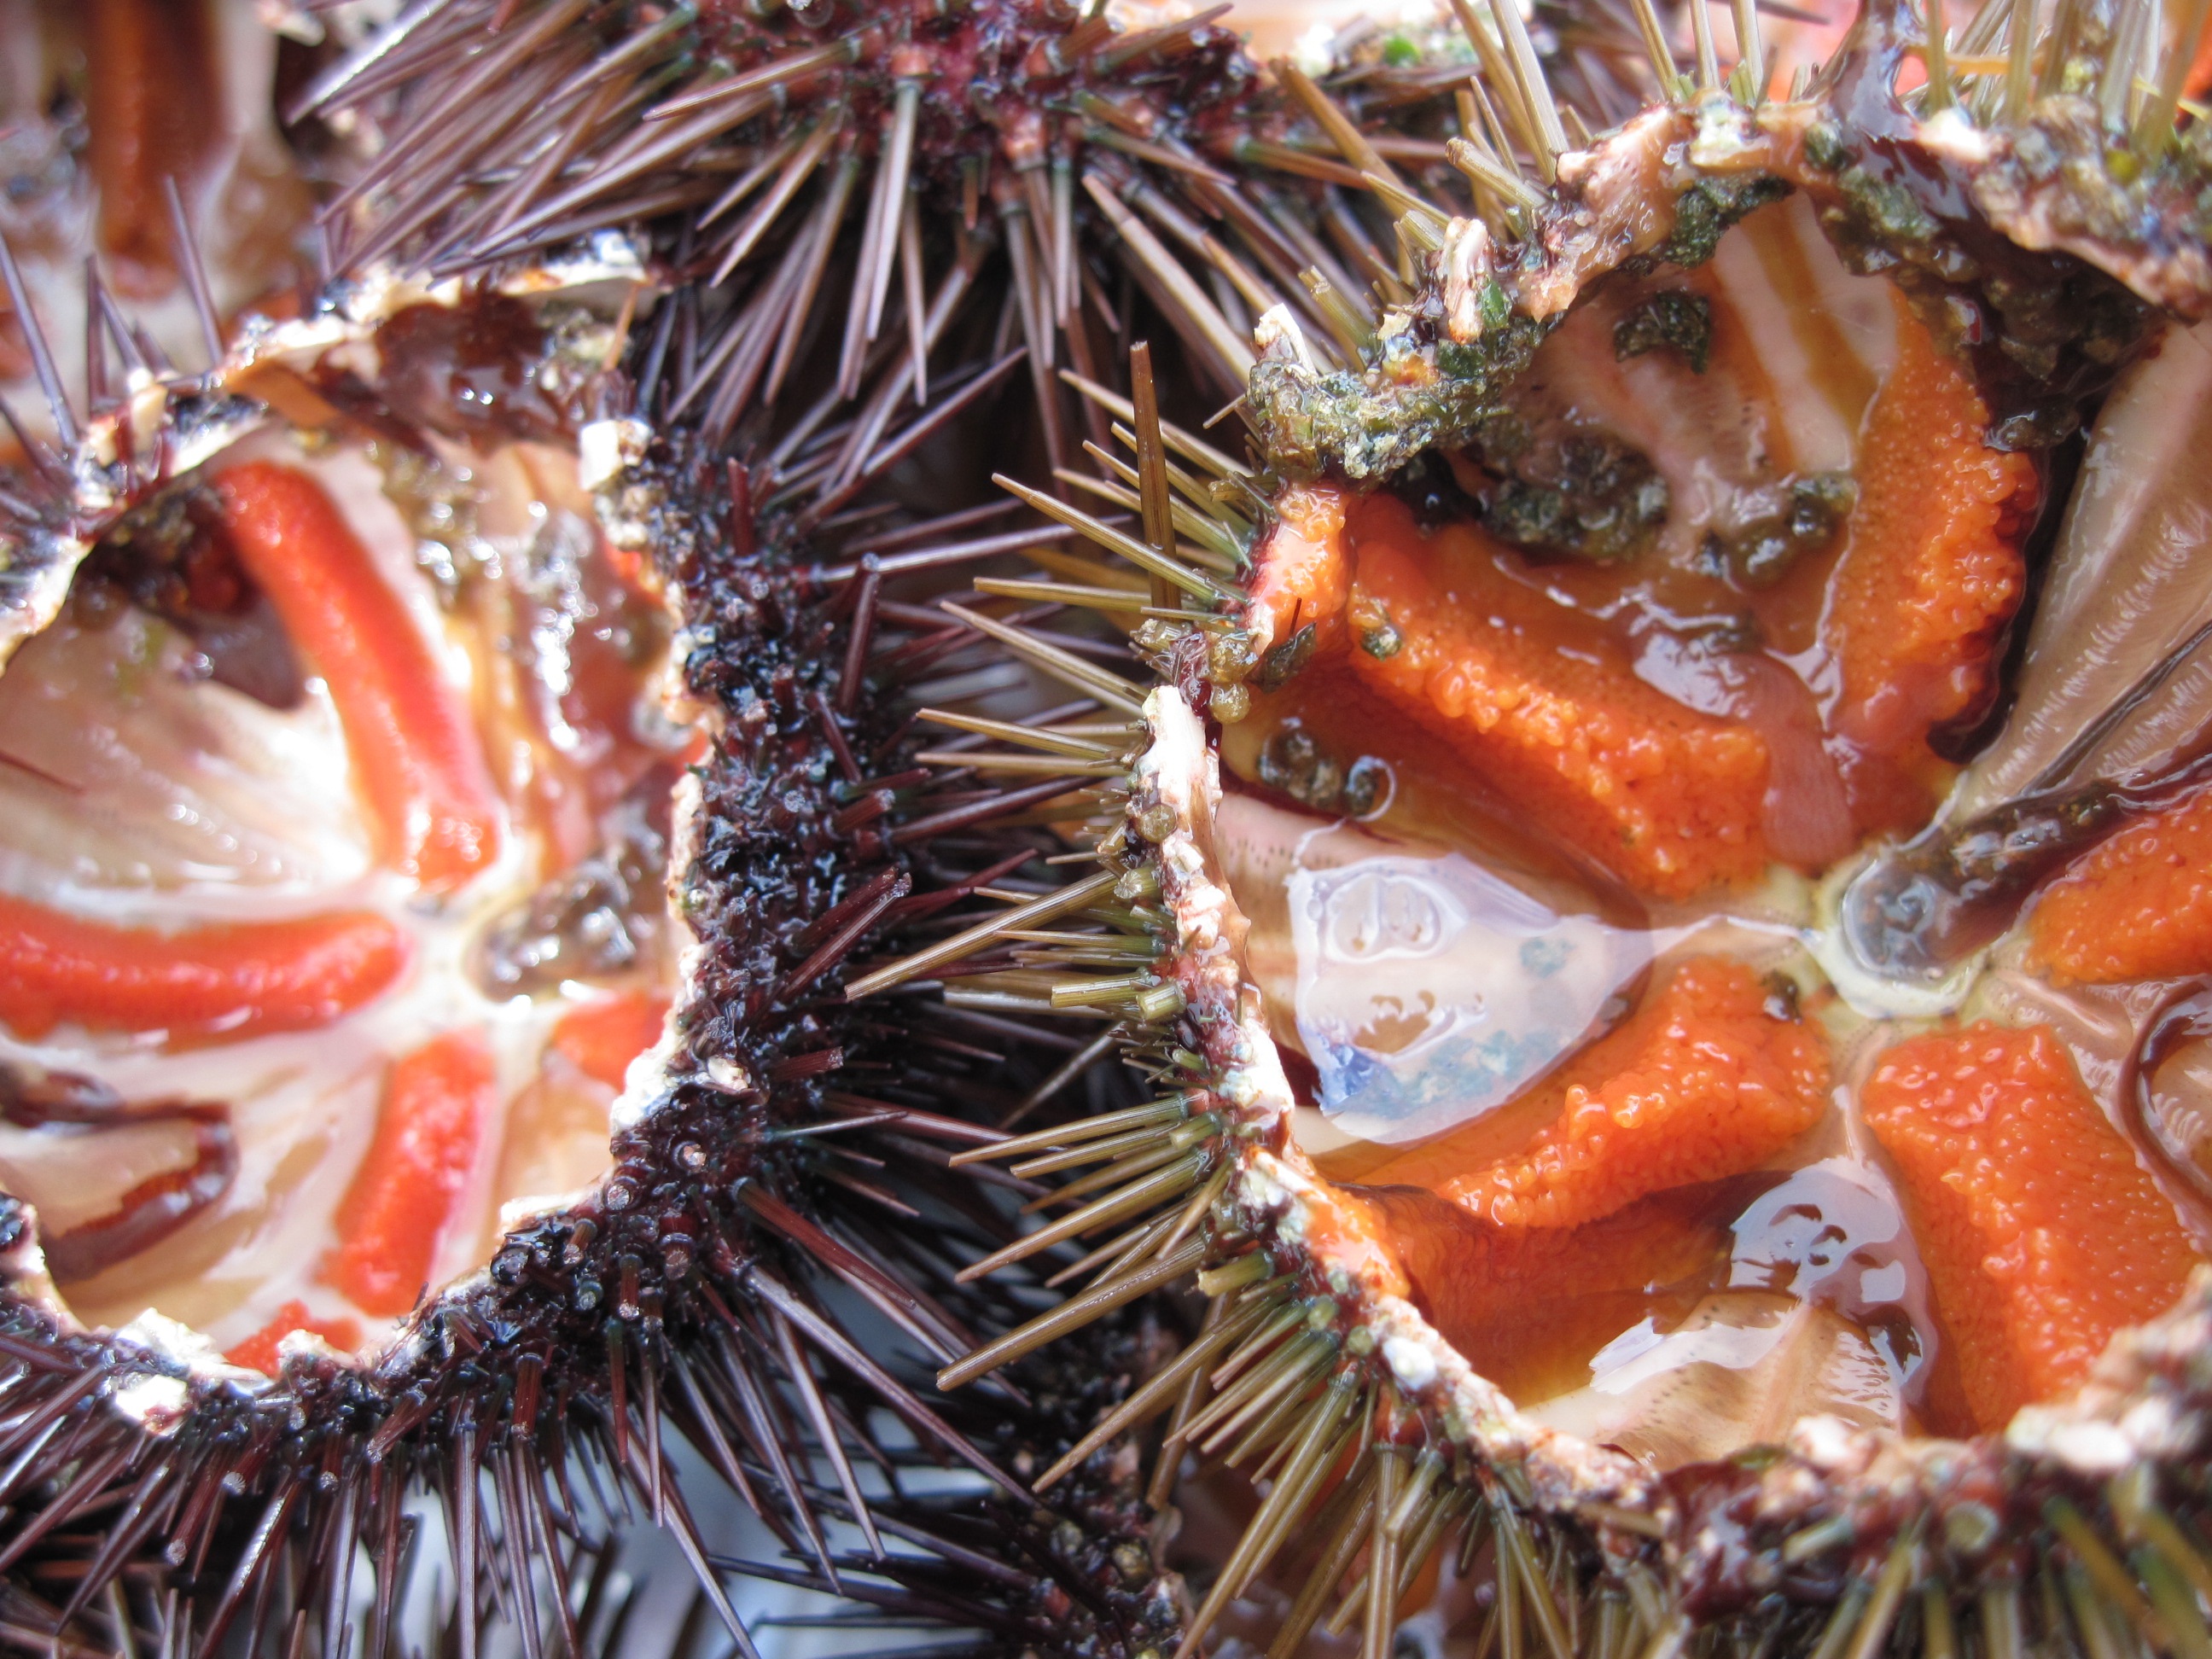
food, produce, seafood, fish, delicious, invertebrate, sea urchin, frisch, edible, benefit from, delicacy, echinoderm, mediterranean cuisine, sea urchins, sea anemone, medicinal mushroom, marine biology, marine invertebrates